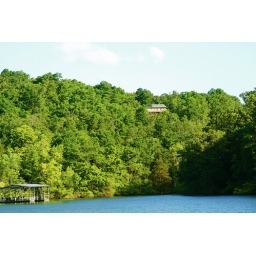
Anedodi - Luxury lake house rental in the Ozarks